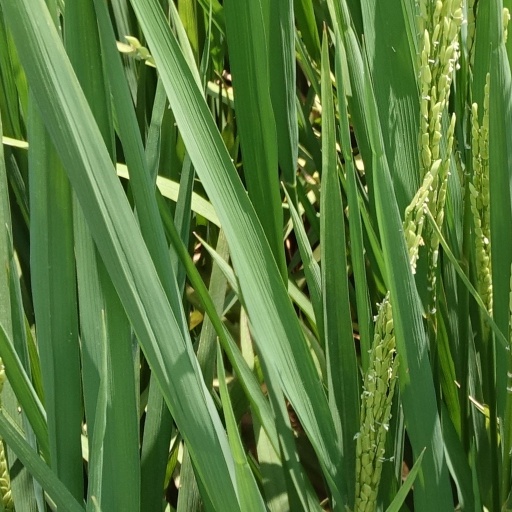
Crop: rice